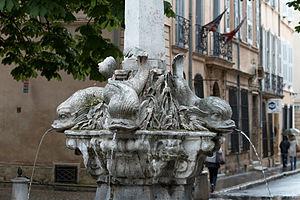
Fontaine des Quatre-Dauphins, Aix-en-Provence (France).